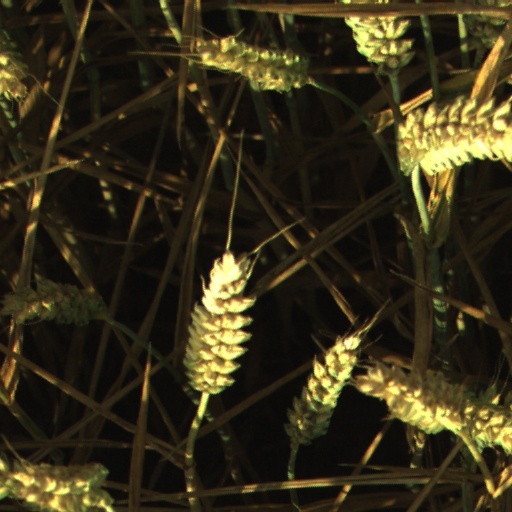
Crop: wheat